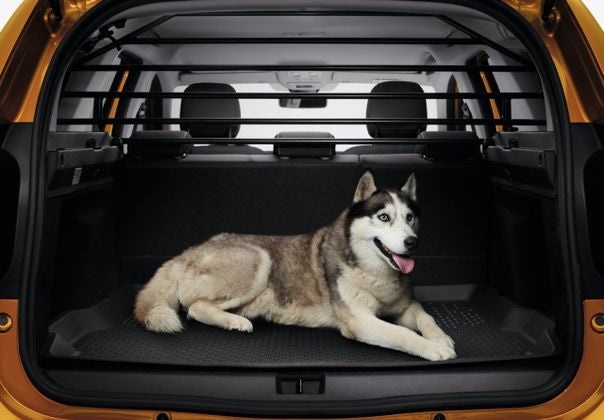
Dacia Partition Grille/Dog Guard - Duster II
We have a wide range of genuine Dacia Accessories to keep your vehicle on the road and in excellent working order. All Dacia parts are genuine and specifically designed and manufactured to the vehicles factory standards. All our parts are checked for vehicle compatibility before dispatch so please enter the required Registration Number or VIN in the box provided on checkout. Dacia Dog Guard, keep your pets safe. Genuine Dacia original equipment part. Supplied as a replacement Dog Guard / Partition Grille Please remember to add the correct quantity required. Please note, this item requires drilling in order to be fitted correctly. *Please note some images are used for demonstration purposes only
Brand: DACIA
Category: Animals & Pet Supplies > Pet Supplies > Vehicle Pet Barriers > Cargo Area Barriers